Taking Back the Cities Tour

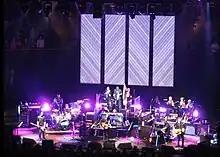
Snow Patrol at the Royal Albert Hall on 24 November 2009.

Snow Patrol played a special tour at the end of 2009, dubbed the "Reworked Tour". Drummer Jonny Quinn had initially revealed plans for such a tour in an interview before. Members on the Snow Patrol mailing list initially received an e-mail revealing details of the tour, which said that the band will be playing re-worked versions of songs spanning their whole career, as well as songs from The Reindeer Section. Lightbody has credited the idea of the tour from Jo Whiley's Little Noise Sessions (Snow Patrol did one in 2007) saying there's a "never before heard them" vibe to it. The band used strings, brass sections, and choirs to rework their songs. Nathan Connolly warned fans to not expect to hear the hits as they were. The band visited a south London studio to rehearse the reworked songs, where they experimented with styles as country, motown and heavy metal. The band said that the reworking of the songs is not because they're inferior. They hoped that trying something new may bring them more credibility, and made it clear it was not something to "look cool". They also felt that they had done plenty of "typical" concerts, and wanted to put in more effort to give the fans more value for their money.